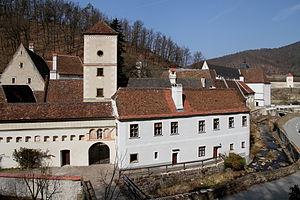
La chartreuse d'Aggsbach est un ancien monastère de chartreux situé en Basse-Autriche à Aggsbach Dorf.